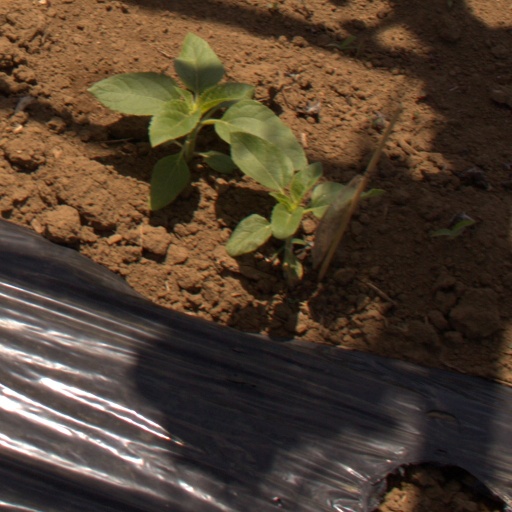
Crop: Jerusalem artichoke